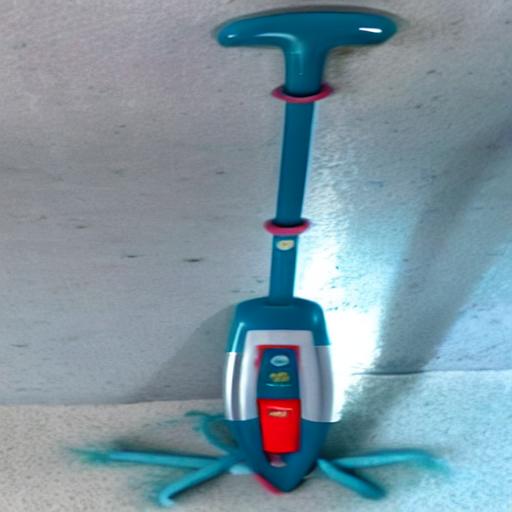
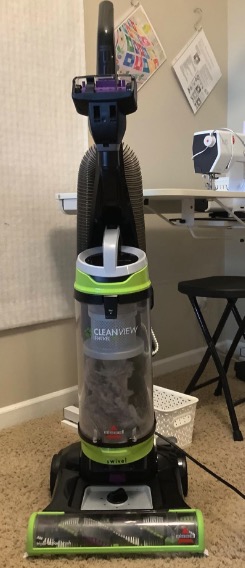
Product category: items_vacuum
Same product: no